Royal Rumble (2005)

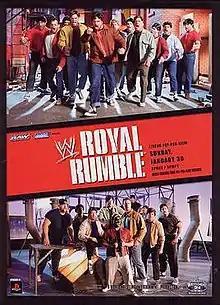
Promotional poster featuring various WWE wrestlers, parodying the movie "West Side Story".

The 2005 Royal Rumble was the 18th annual Royal Rumble professional wrestling pay-per-view (PPV) event produced by World Wrestling Entertainment (WWE). It was held for wrestlers from the promotion's Raw and SmackDown! brand divisions. The event took place on January 30, 2005, at the Save Mart Center in Fresno, California. As has been customary since 1993, the Royal Rumble match winner received a world championship match at that year's WrestleMania. For the 2005 event, the winner received their choice to challenge for either Raw's World Heavyweight Championship or SmackDown!'s WWE Championship at WrestleMania 21.